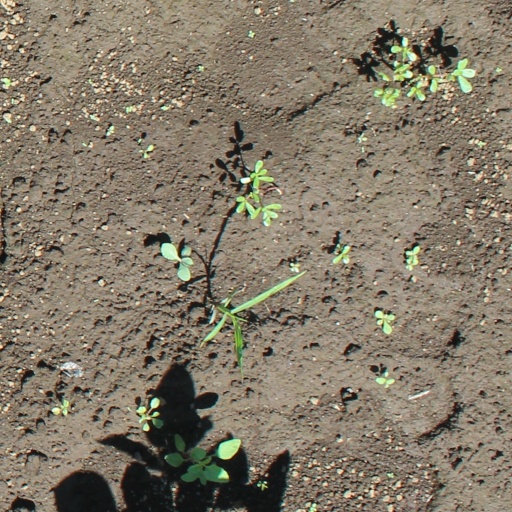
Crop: soybean